Bramwell, West Virginia

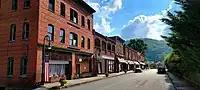
Bramwell Main Street

There were 164 households, of which 23.2% had children under the age of 18 living with them, 45.1% were married couples living together, 15.2% had a female householder with no husband present, 3.7% had a male householder with no wife present, and 36.0% were non-families. 31.7% of all households were made up of individuals, and 23.8% had someone living alone who was 65 years of age or older. The average household size was 2.22 and the average family size was 2.72.